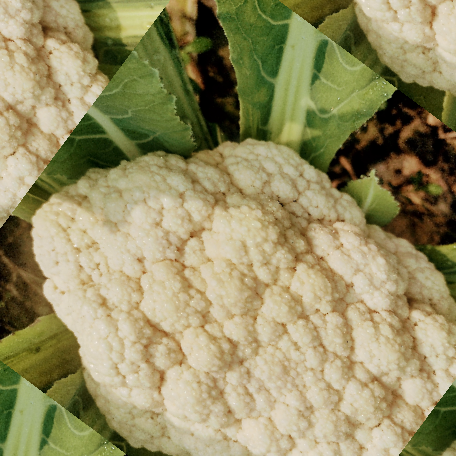
Label: Disease Free